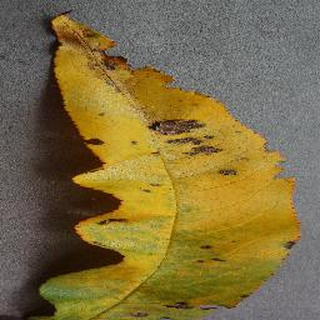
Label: peach_bacterial_spot